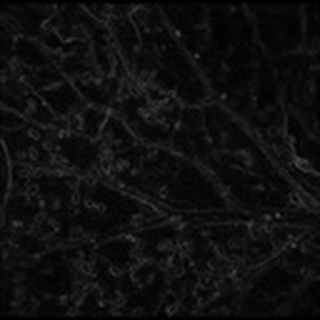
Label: cotton_aphids